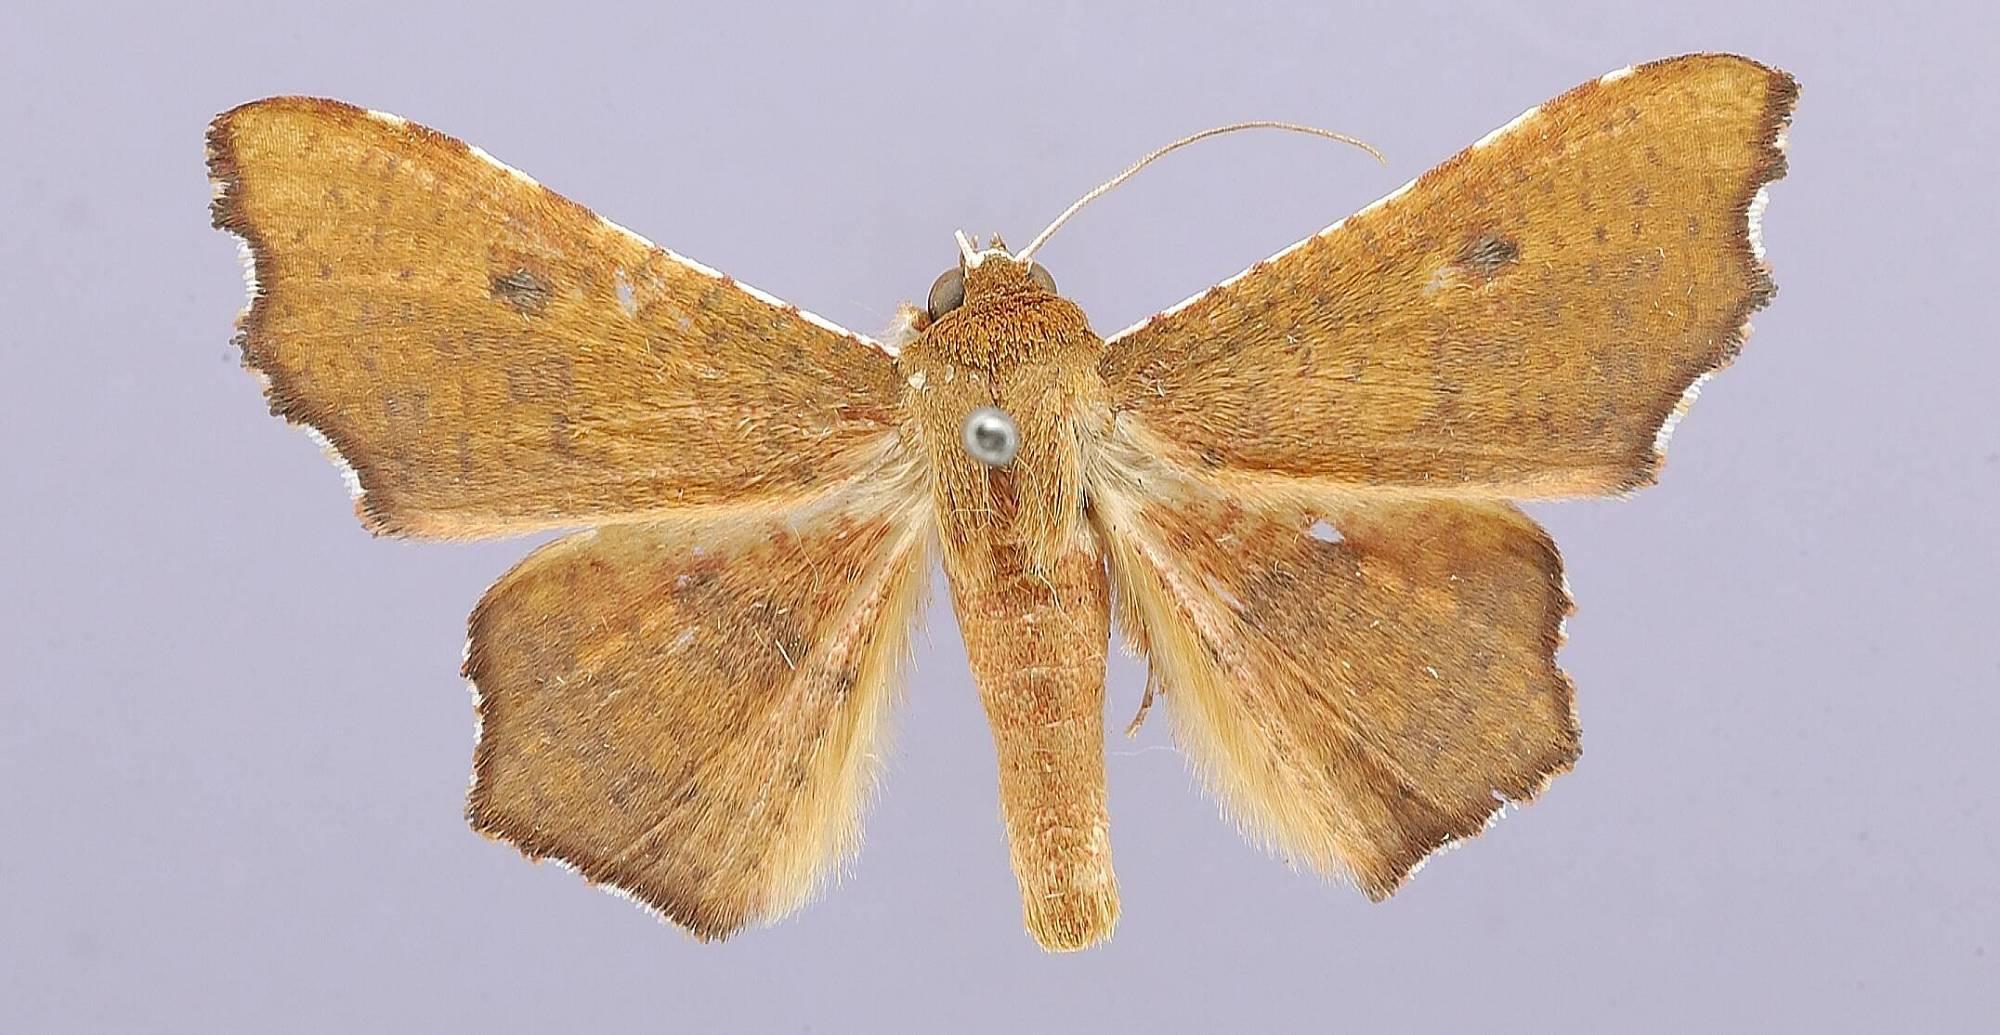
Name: Rhodogonia subfusca
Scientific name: Rhodogonia subfusca Warren
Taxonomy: Animalia, Arthropoda, Insecta, Lepidoptera, Thyrididae
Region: [Not Stated]
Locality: St. Jean du Maroni, French Guiana, France